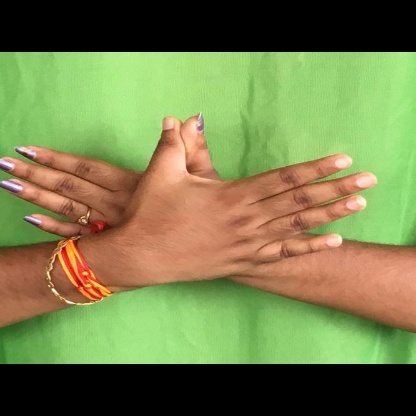
Mudra: Garuda